Evgeni Nabokov

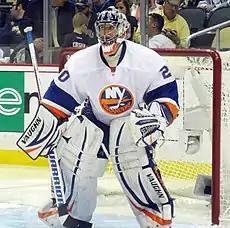
Nabokov with the Islanders in 2013

At the conclusion of the 2009-10 season Nabokov was told by the Sharks general manager Doug Wilson that he would not be offered a new contract, with the team unable to meet his salary demands due to the NHL salary cap. An unrestricted free agent, Nabokov did not see any offers from NHL teams, and so signed a contract with SKA St. Petersburg of the Kontinental Hockey League (KHL). The deal was reported to be for $24 million over four years. The salary was in line with demands Nabokov had apparently been seeking, though he denied money was a factor, but rather signed because of the length of the contract. Nabokov struggled in the KHL, and after 22 games with SKA he was released by the team in December, which cited "family circumstances" in a statement. During his lone season in the KHL, Nabokov recorded eight wins and eight losses, with a goals against average and save percentage far above his career averages.